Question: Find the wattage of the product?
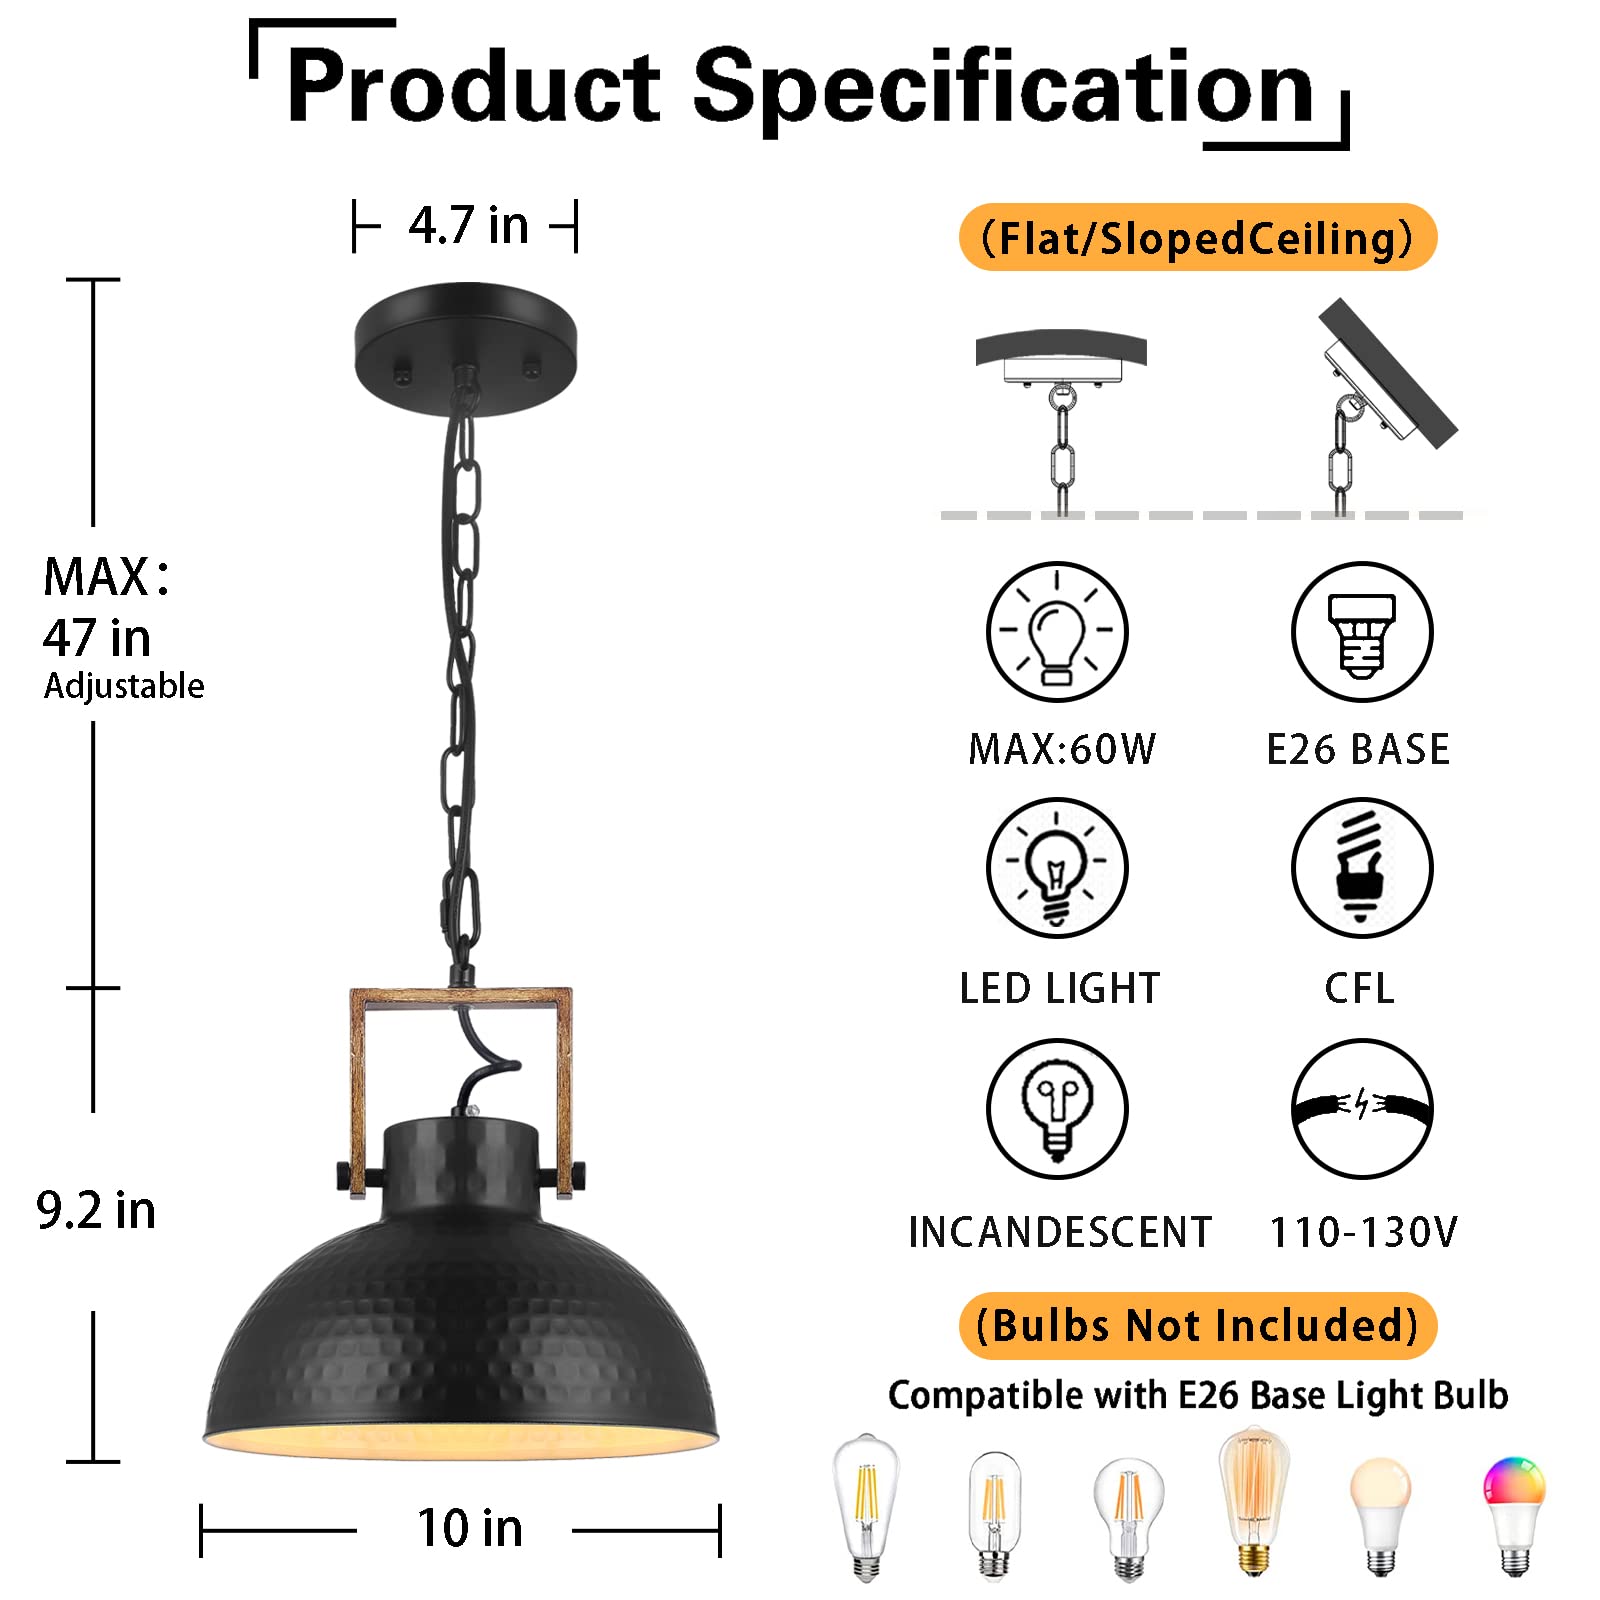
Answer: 60.0 watt